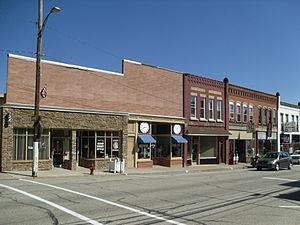
Cambridge Springs est un borough situé au nord du comté de Crawford, en Pennsylvanie, aux États-Unis. En 2010, il comptait une population de 2 595 habitants.